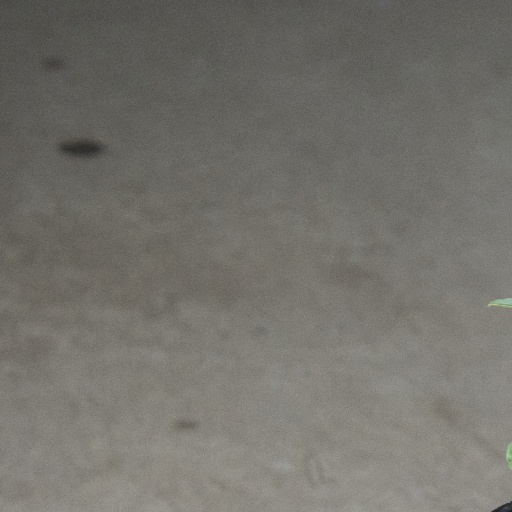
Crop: soybean